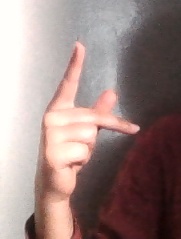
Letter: dha